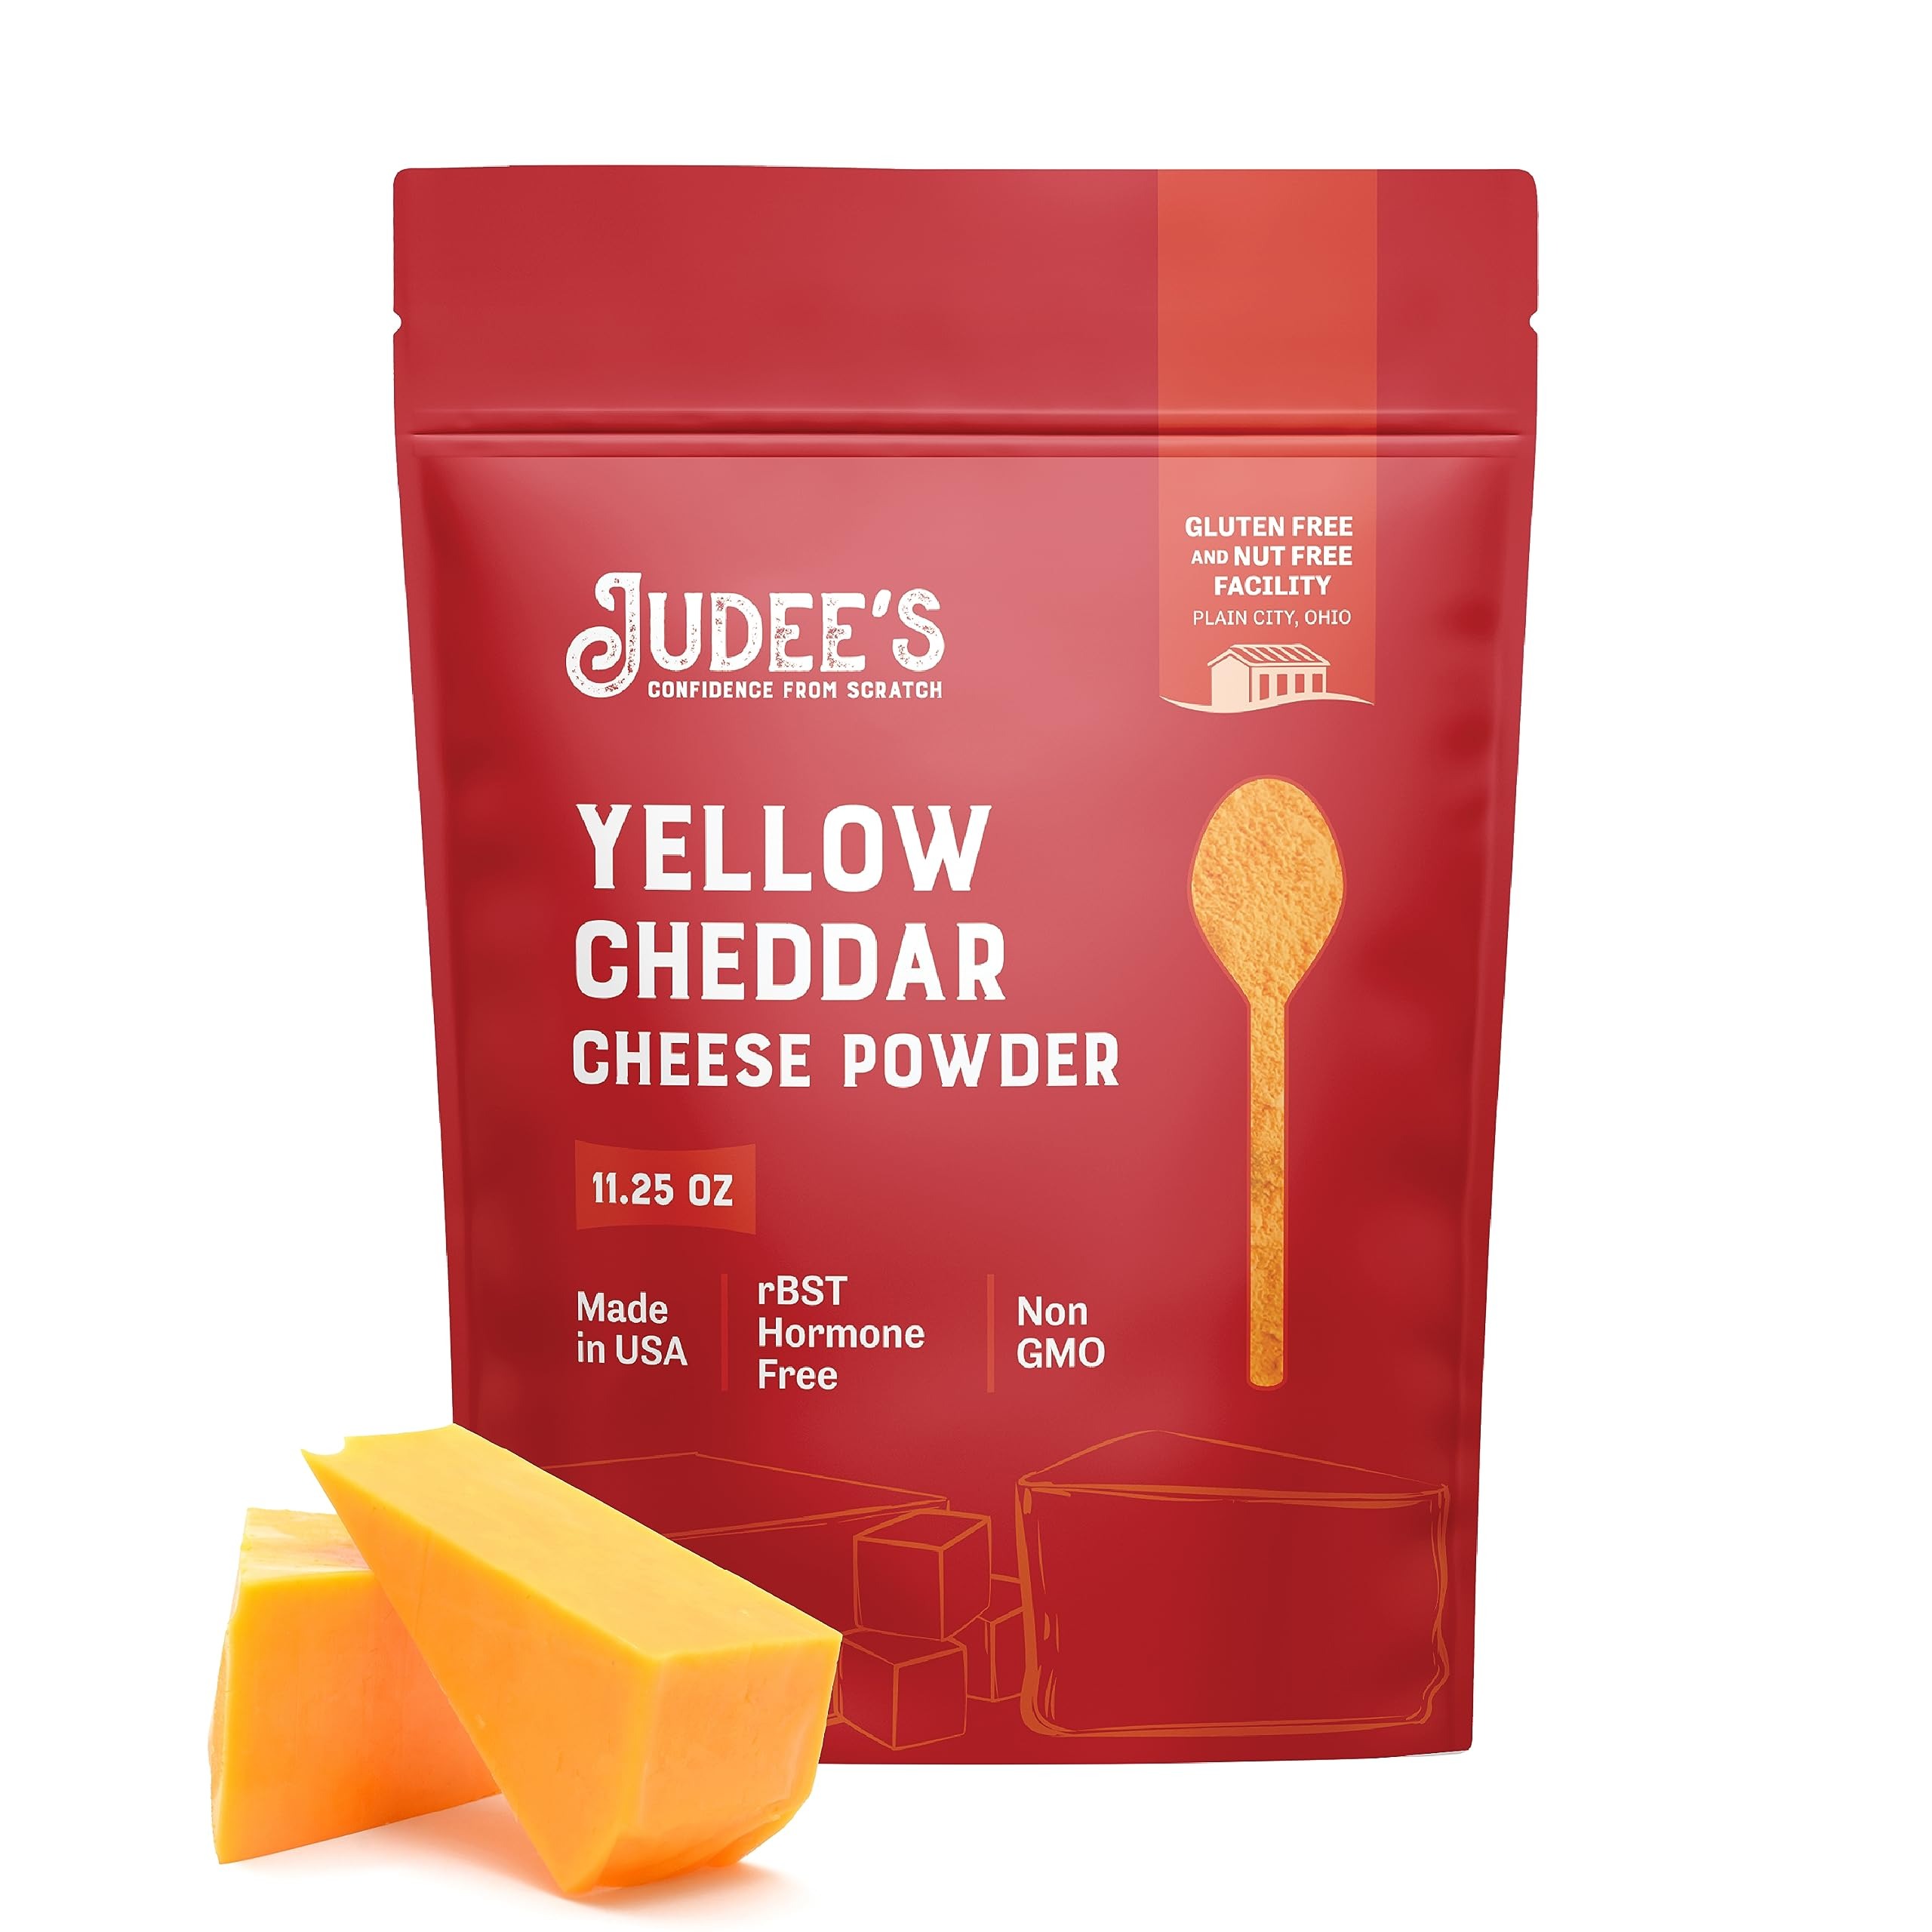
Item Name: Judee's Gluten Free Yellow Cheddar Cheese Powder - 319g (11.25oz) Non-GMO, rBST Hormone-Free, Gluten-Free, Nut-Free - Real & USA-Made
Bullet Point 1: Make Vegan Nacho Cheese dips, sauces, sprinkle on popcorn, and pita chips. Add to baked breads and to your favorite mac & cheese recipes.
Bullet Point 2: Use for cheddar flavored sauces, soups, and riced cauliflower dishes. Add to biscuit dough and other homemade cheddar flavored baked crackers.
Bullet Point 3: Made in the USA in a dedicated gluten-free facility and shipped in a standup, resealable pouch to ensure freshness
Bullet Point 4: Ingredients: Cheddar Cheese (Milk, Salt, Cheese Cultures, Enzymes), Whey, Buttermilk, Salt, Disodium Phosphate, Annato Extract
Bullet Point 5: Since 2009, Judee's has been dedicated to providing fresh, allergy-conscious ingredients. We recently updated our packaging, and even though you may receive our previous design, it's the same great product inside.
Value: 11.25
Unit: Ounce

Price: 23.815